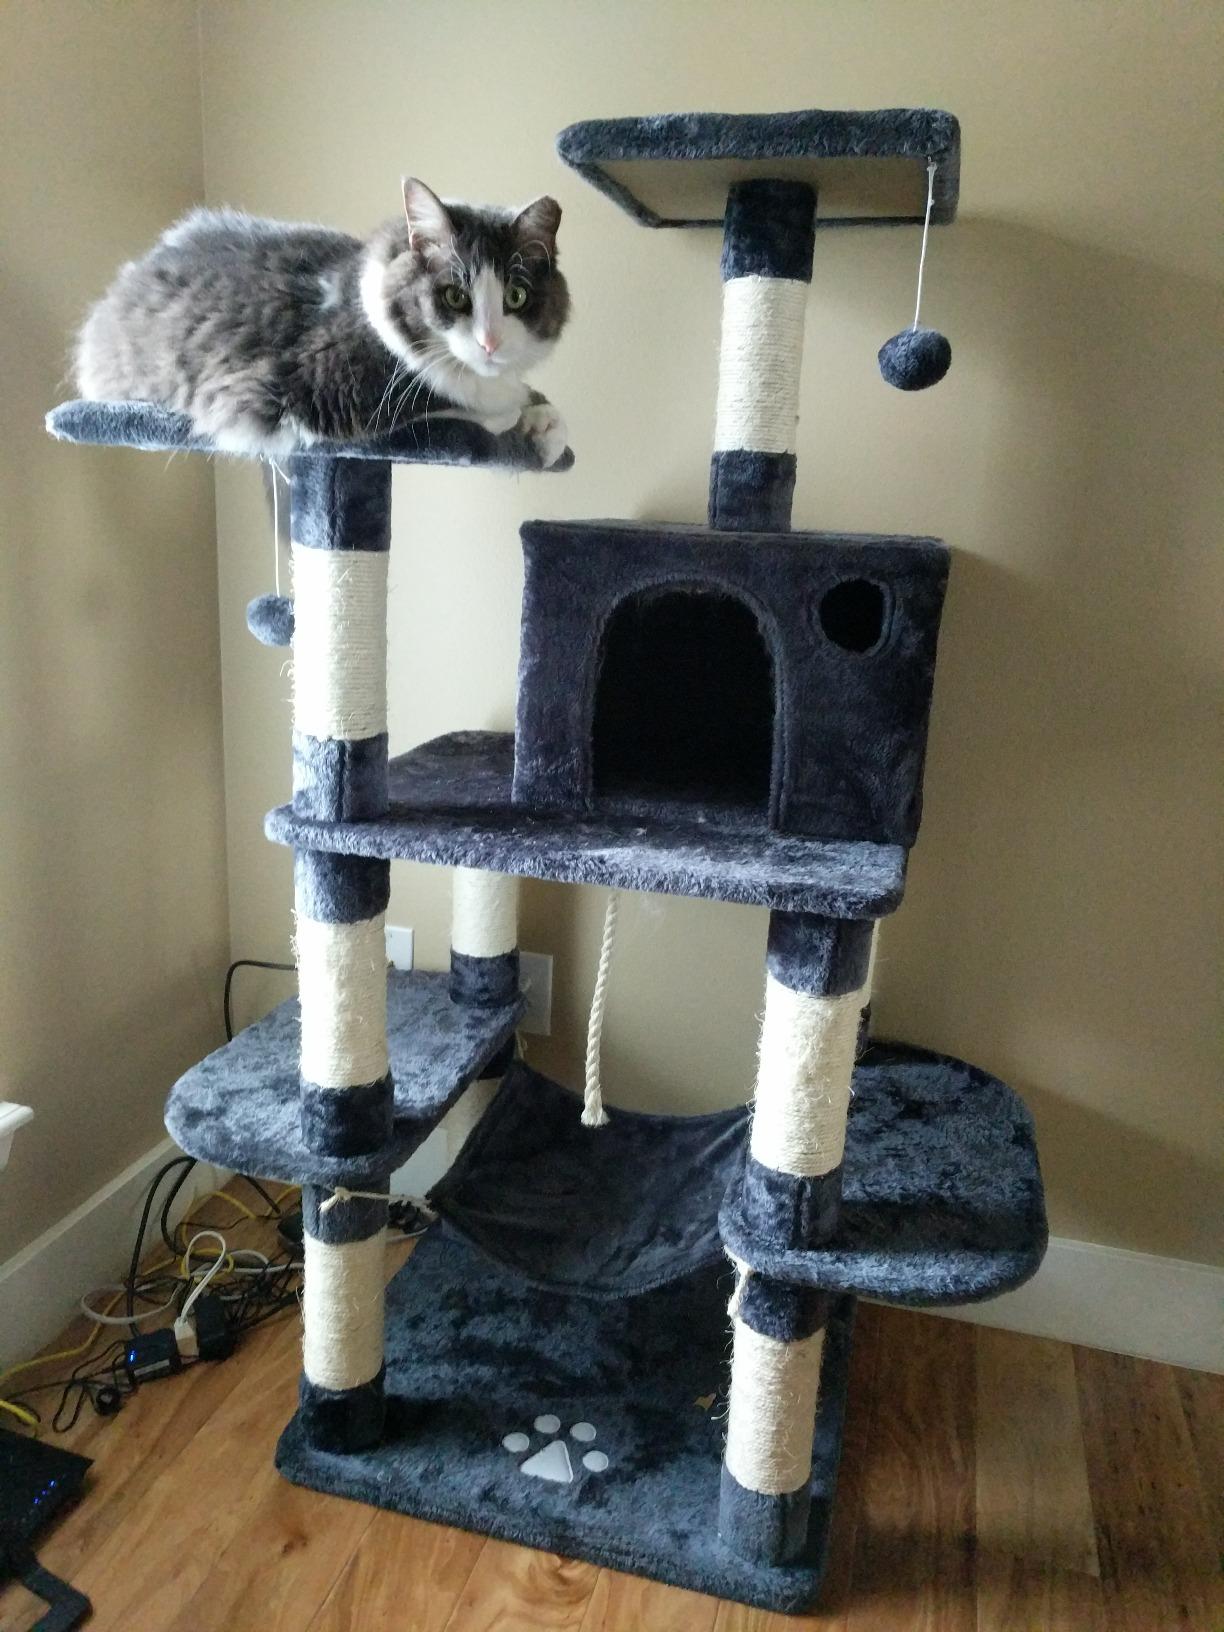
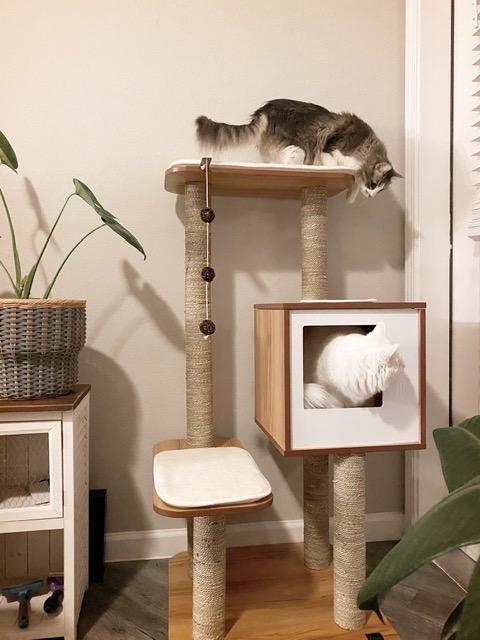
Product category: items_cat tree
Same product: no